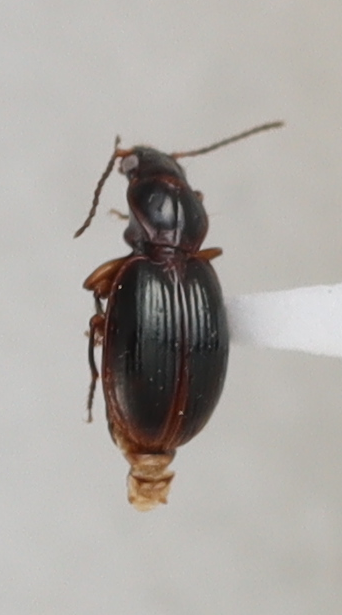
Scientific name: Mecyclothorax konanus
Plot: 17
Trap: E
Collected: 20190703